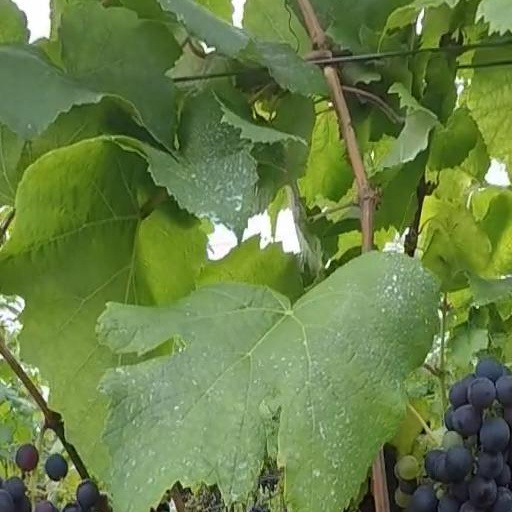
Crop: grape